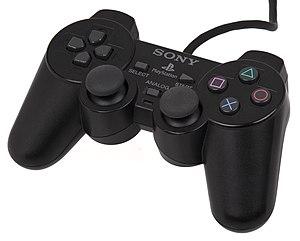
DualShock est une gamme de manettes de jeu officielles des consoles de salon PlayStation de Sony. Son nom fait référence à la présence de doubles moteurs solénoïdes, qui permettent de produire des vibrations dans le contrôleur. Elle comprend quatre modèles : DualShock, DualShock 2, DualShock 3 et DualShock 4 ; qui correspondent aux quatre générations de consoles de Sony.
Voici une liste des inventions et des découvertes japonaises. Bien que les Japonais aient contribué dans un certain nombre de domaines, le pays joue surtout un rôle central dans la révolution numérique depuis les années 1970, avec de nombreuses technologies révolutionnaires et répandues dans les domaines de l'électronique et de la robotique introduites par les entreprises et les entrepreneurs japonais. La culture populaire japonaise, fortement façonnée par ses technologies électroniques, influence également considérablement la jeunesse occidentale.